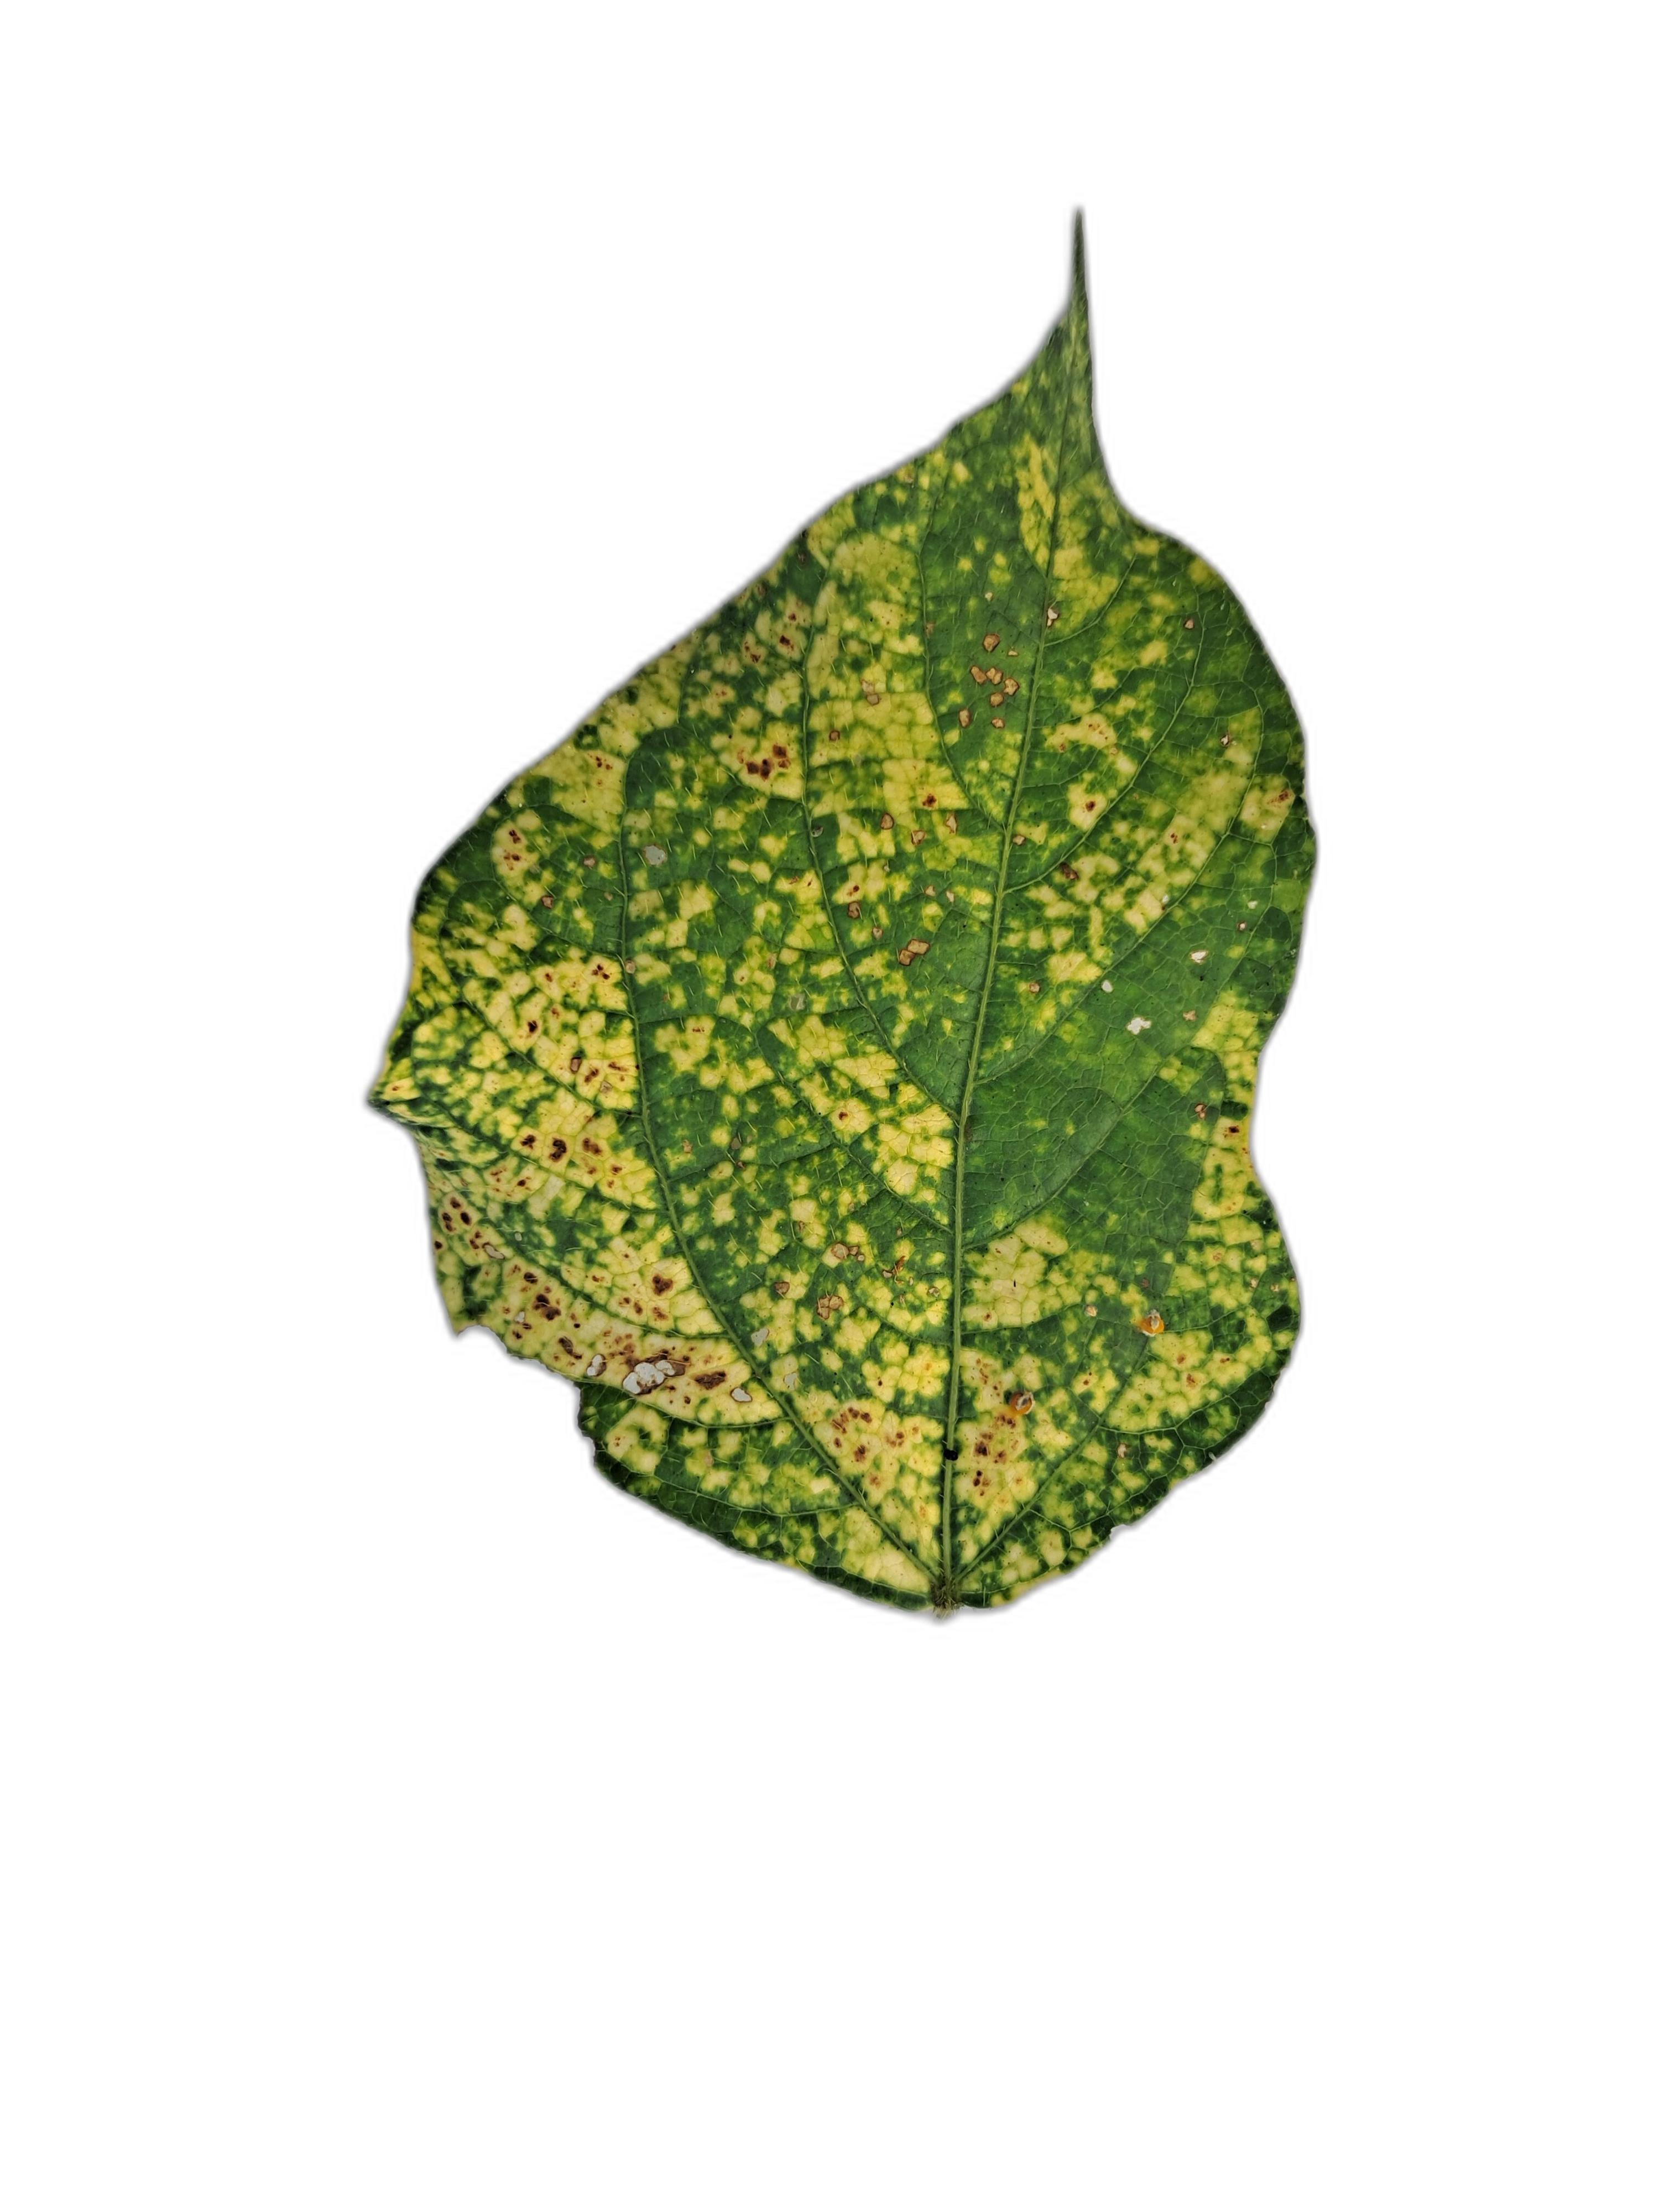
Label: Yellow Mosaic